Patrick Laidlaw

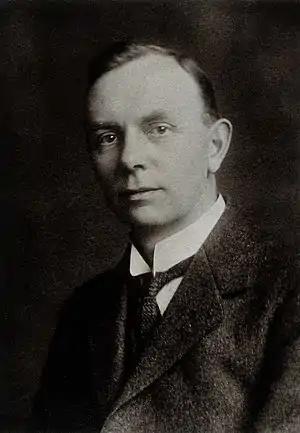
Patrick Playfair Laidlaw. Photograph

Laidlaw was born in Glasgow, the son of Robert Laidlaw, M.D., at that time Superintendent of the Glasgow Medical Mission. He was educated at Leys School, Cambridge and St. John’s College, Cambridge.